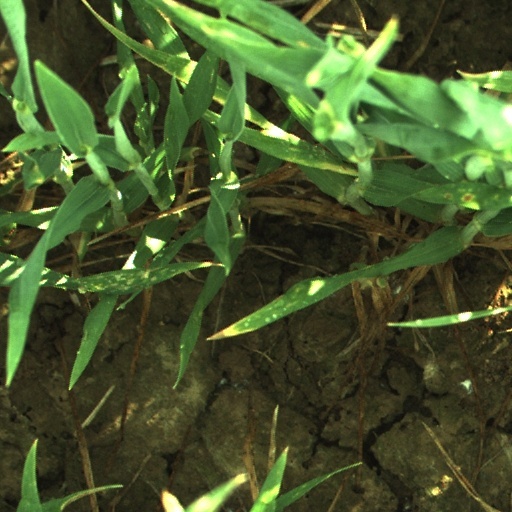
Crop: wheat